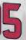
Number: 5